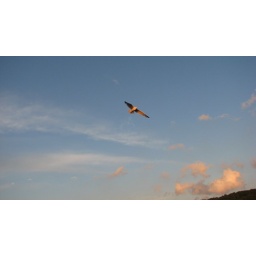
Scouting the fish in the water